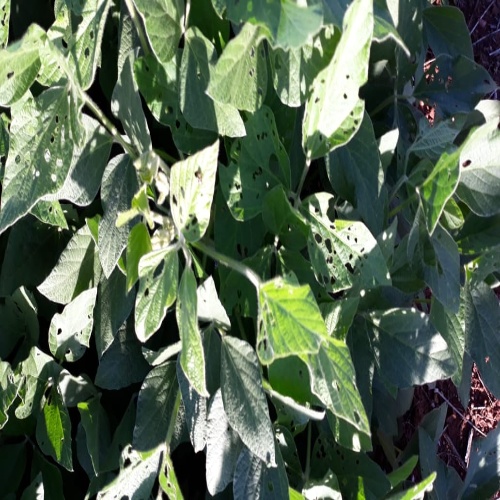
Label: Caterpillar